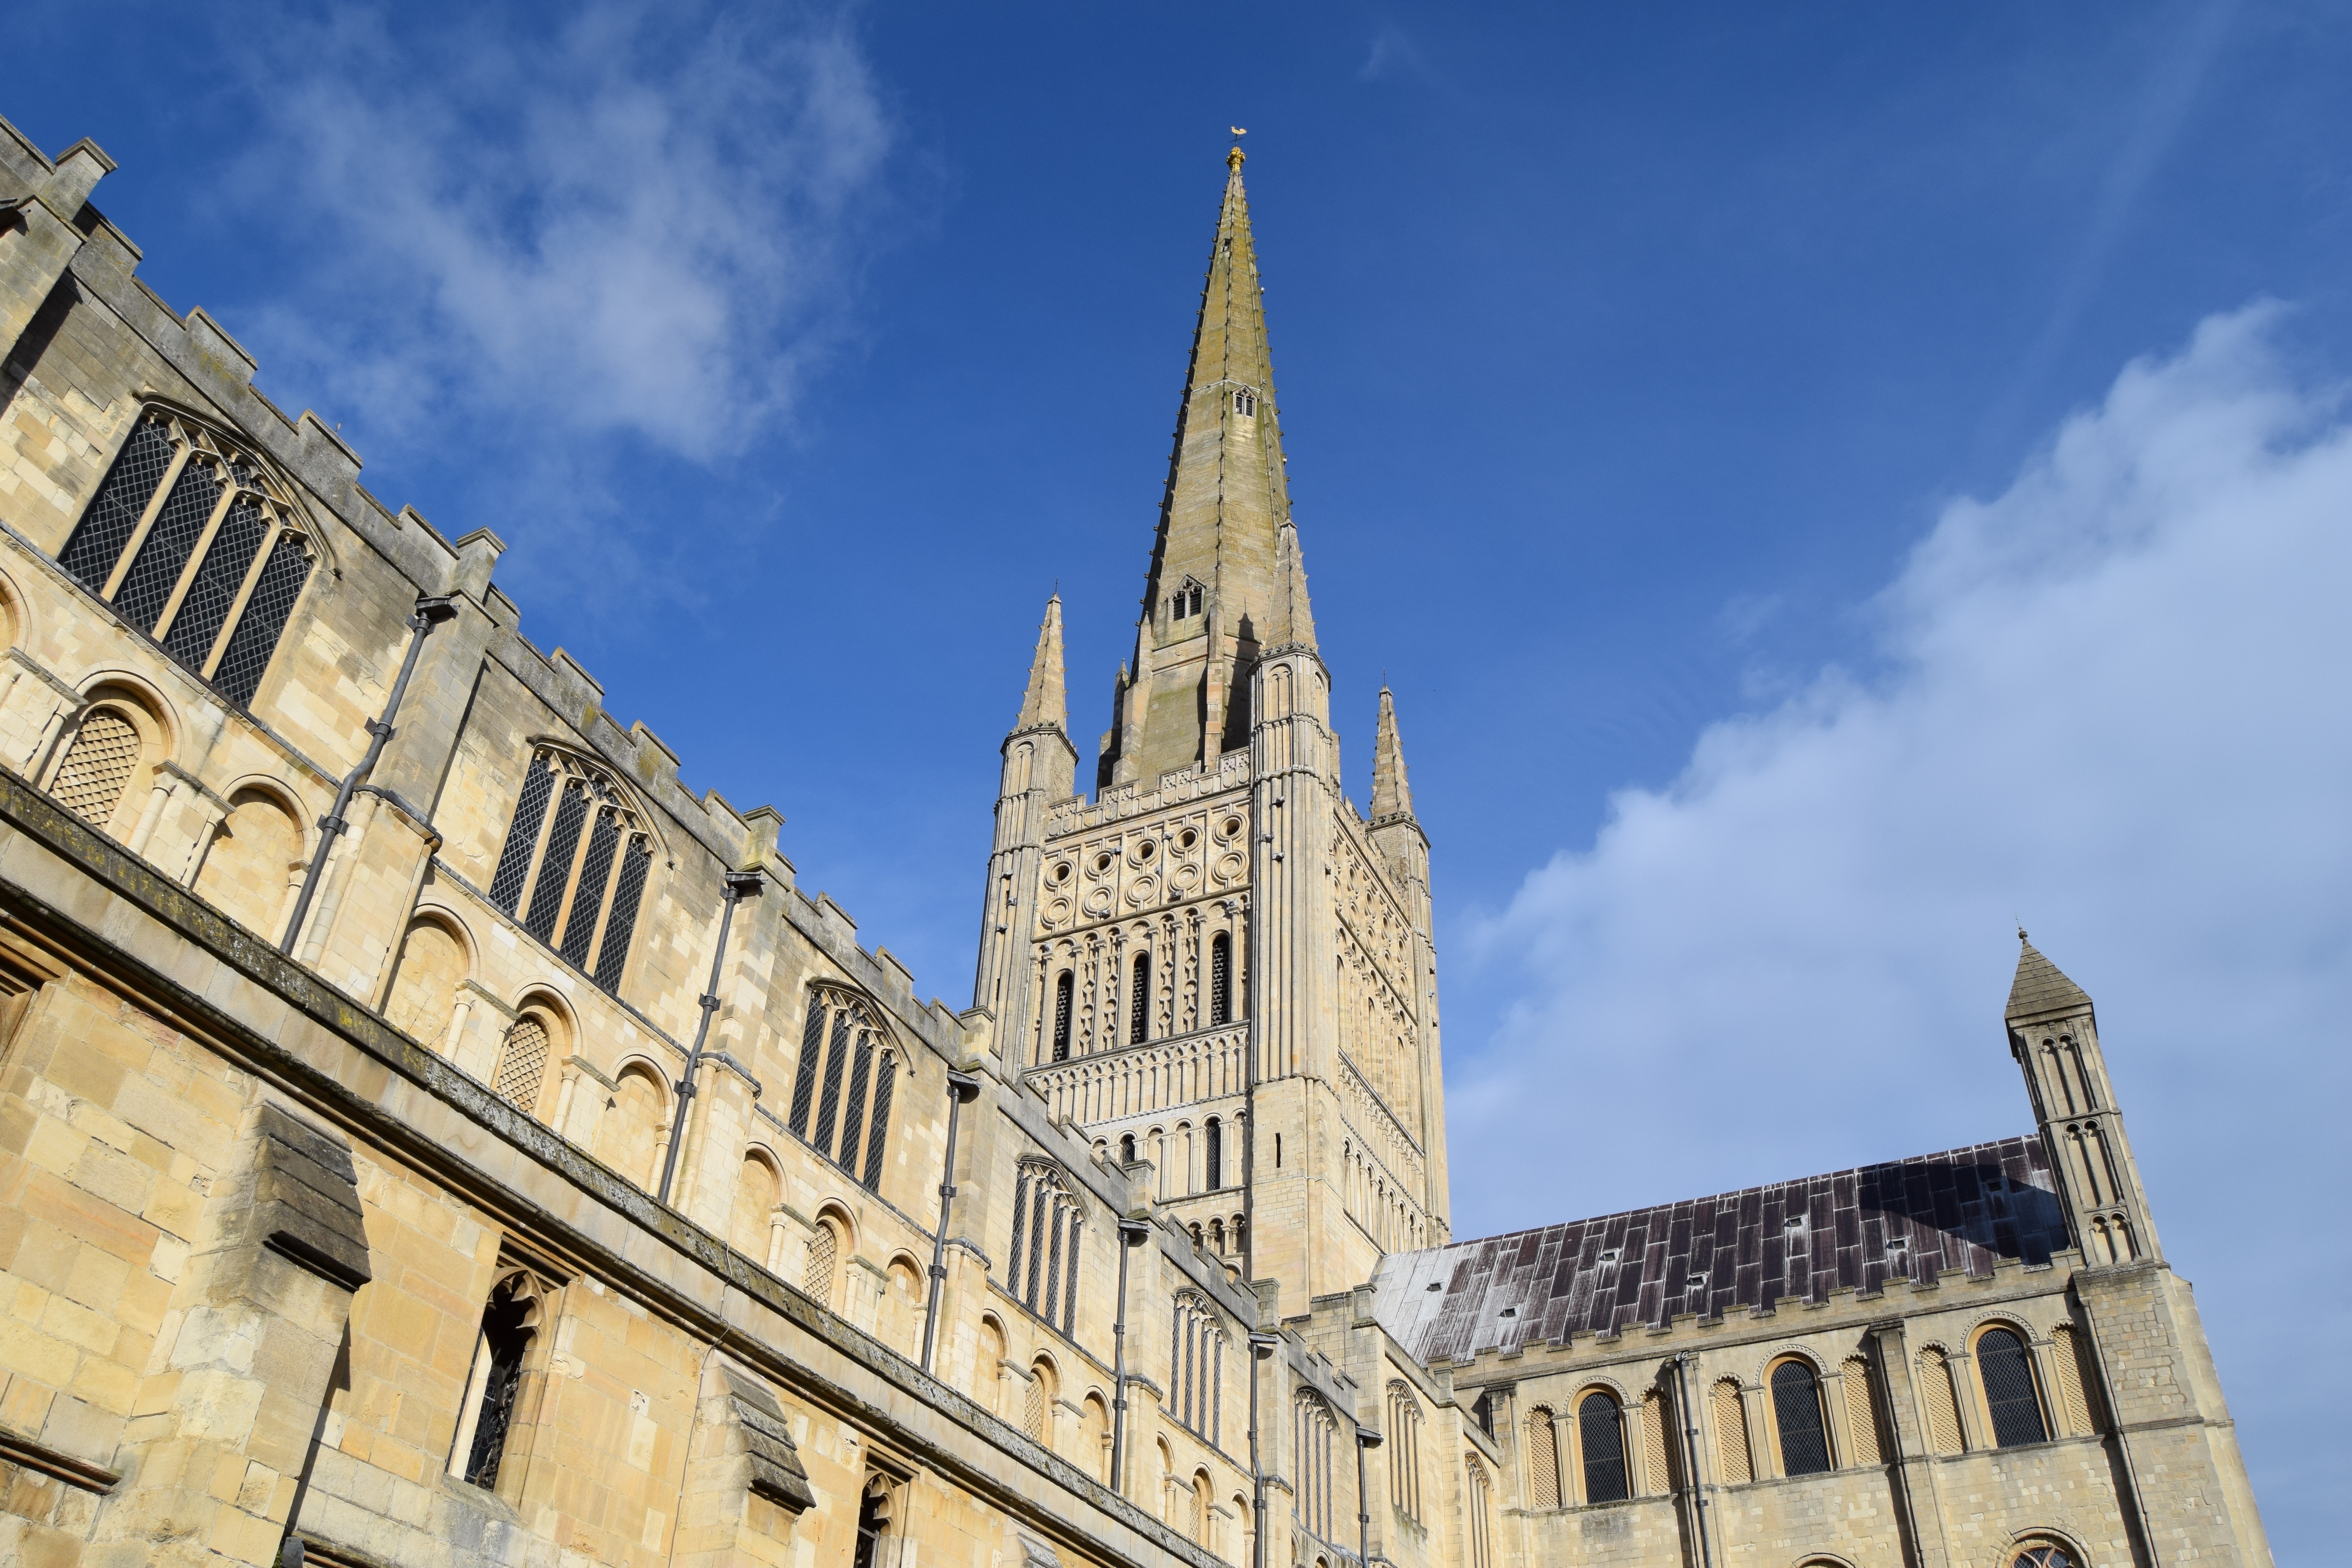
building, landmark, facade, church, cathedral, place of worship, spire, basilica